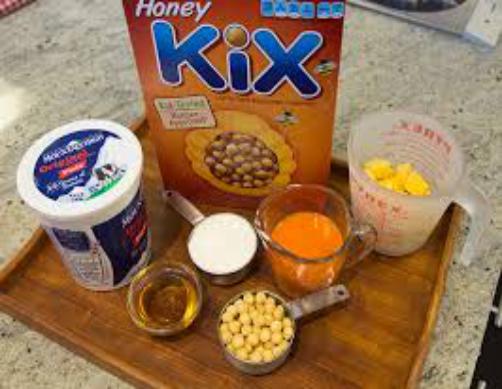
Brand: Honey Kix
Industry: Food